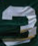
Number: 3